The Venetian Las Vegas

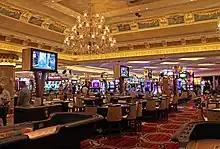
Venetian casino floor, 2014

The exterior entrance along the Las Vegas Strip is modeled on the Doge's Palace and includes a recreation of the Rialto Bridge. It also features a 315-foot-high (96 m) replica of St Mark's Campanile, topped by a statue depicting Gabriel. A revolving restaurant or lounge had been considered for the top of the tower, but it was deemed too small, measuring only 40 square feet. The Grand Canal Shoppes occupy an indoor plaza with a recreation of St. Mark's Square and features a sky-painted ceiling. Another area of the resort features 21 faux Renaissance-era paintings that were framed and attached to the ceiling.